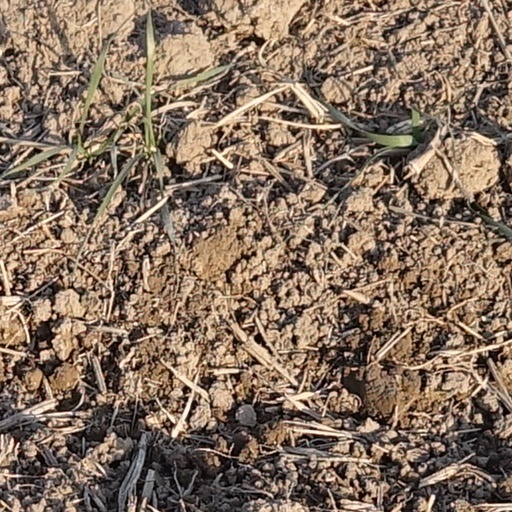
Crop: wheat